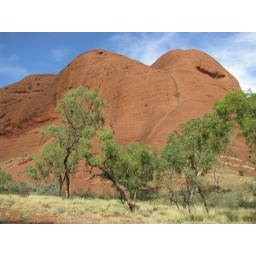
De mooie rode kleur van Kata Tjuta komt door de roestvorming van het ijzer in de oppervlakte van de rots.